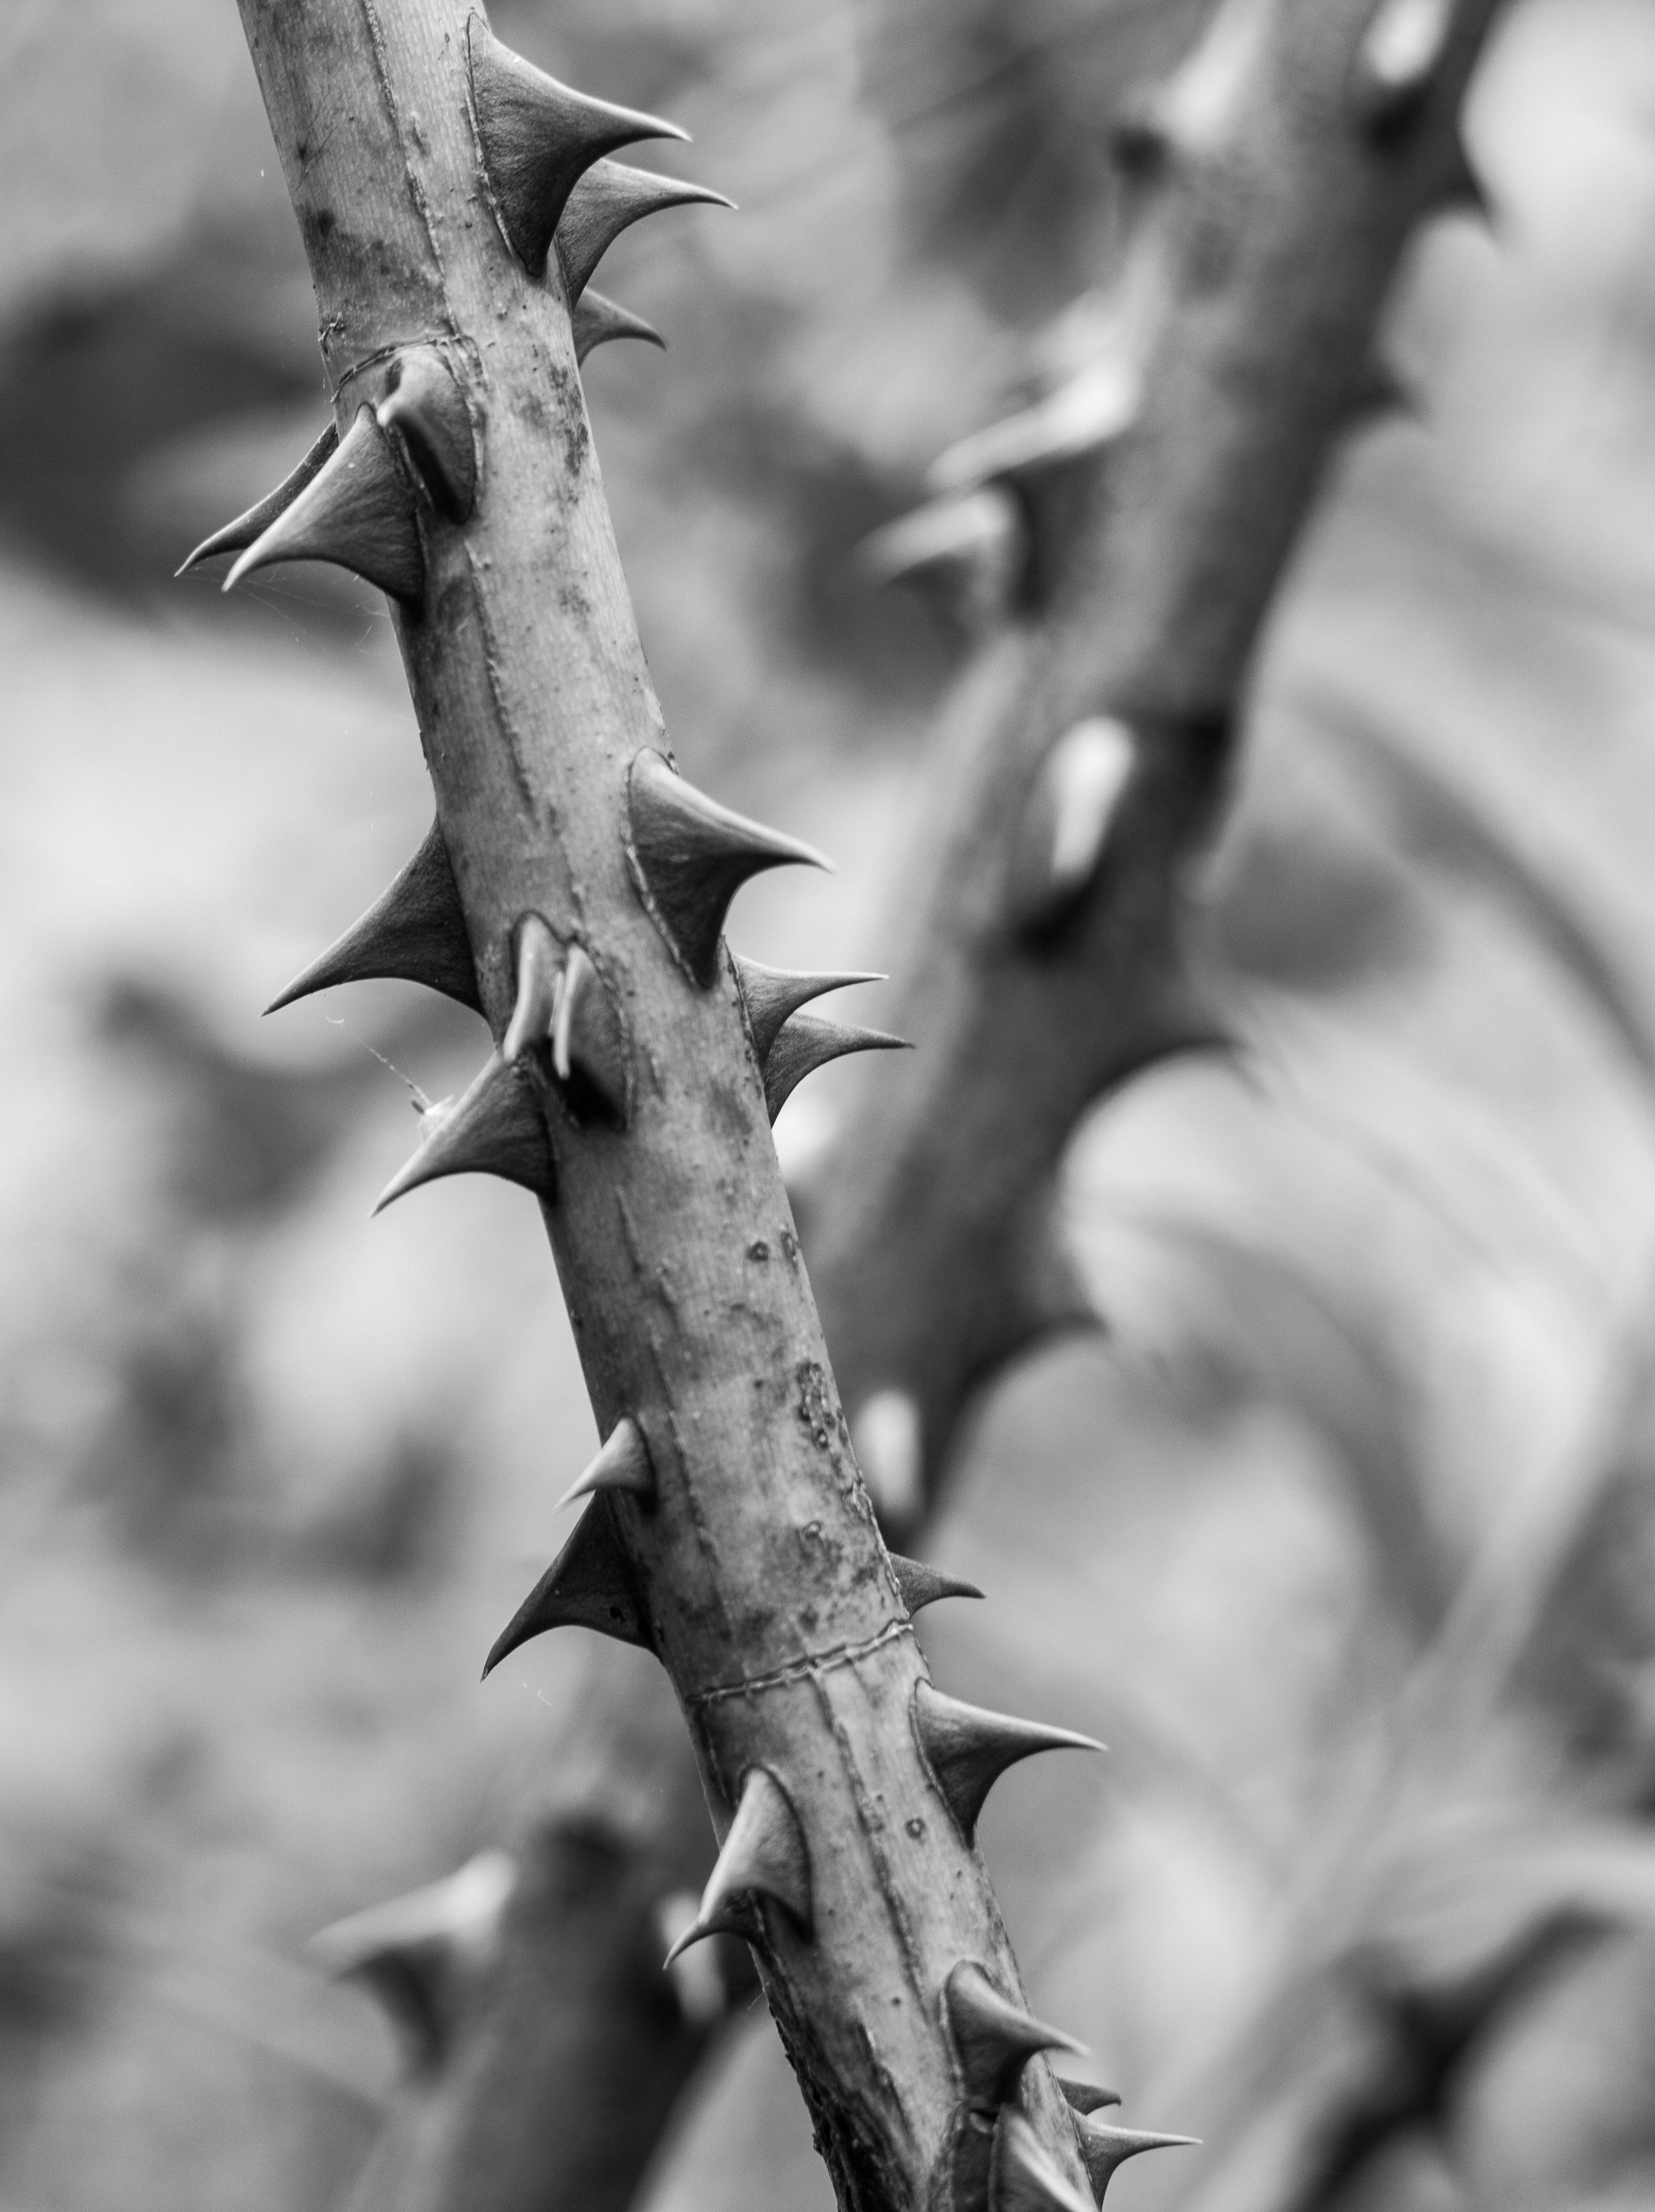
tree, nature, grass, branch, black and white, plant, white, photography, leaf, flower, bloom, trunk, environment, bush, spring, macro, botany, monochrome, close, flora, season, twig, life, close up, shrubbery, shrubs, bushes, beauty, fantasy, detail, flowering, atmospheric, spines, inflorescence, admiration, spiny shrub, petal sheet, flowering shrub, monochrome photography, plant stem, woody plant, thorns spines and prickles